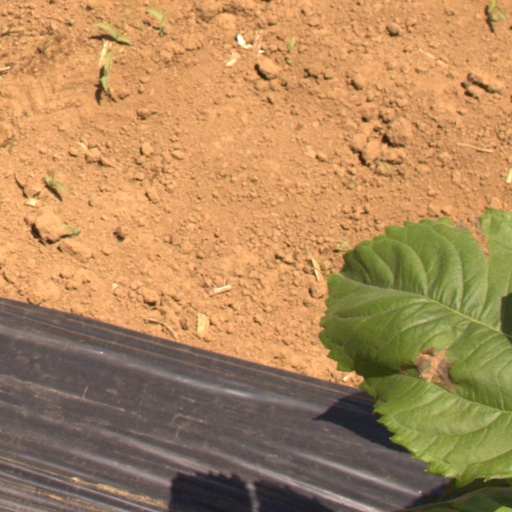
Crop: Jerusalem artichoke